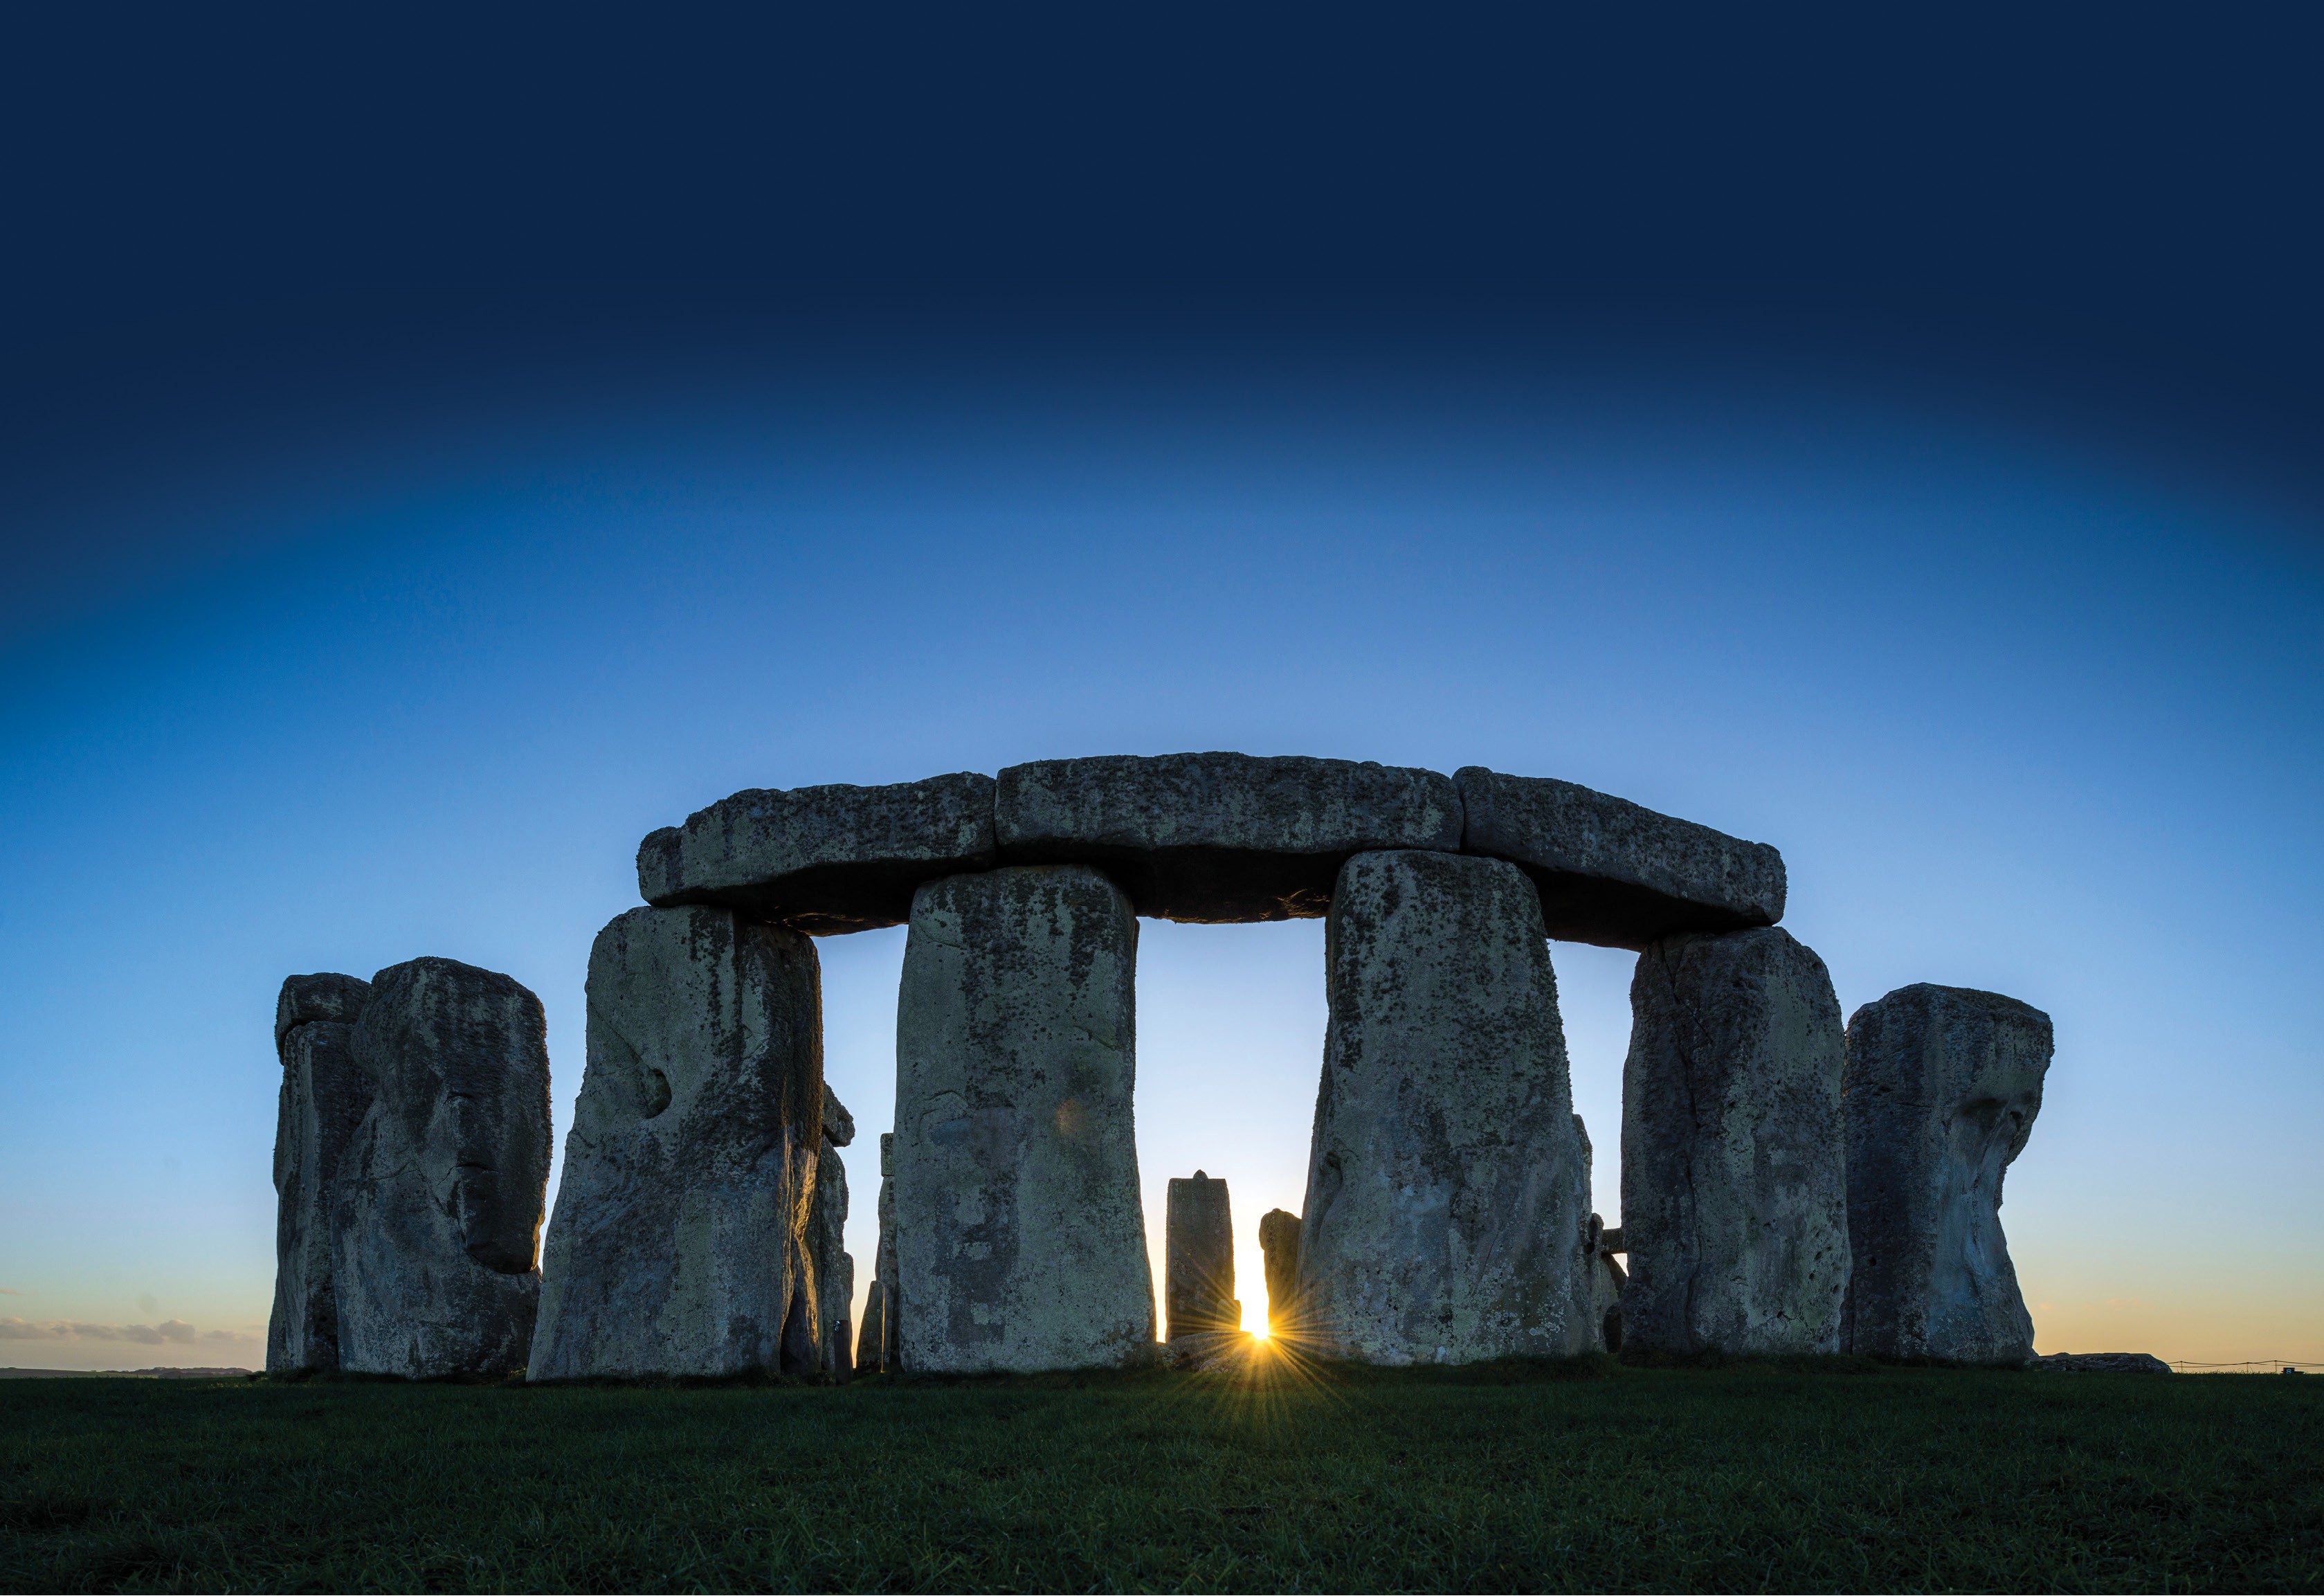
Landmark: Stonehenge